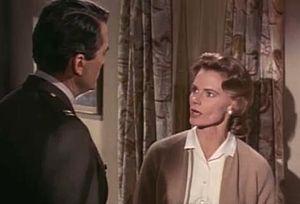
Bethel Leslie est une actrice et scénariste américaine, née le 3 août 1929 à New York, ville où elle est morte le 28 novembre 1999.
Le Combat du capitaine Newman est un film américain sorti en 1963 et réalisé par David Miller.